Fruitvale Station

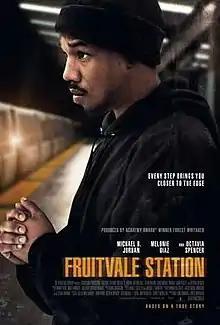
Theatrical release poster

Fruitvale Station is a 2013 American biographical drama film written and directed by Ryan Coogler. It is Coogler's feature directorial debut, and is based on the events leading to the death of Oscar Grant, a young man killed in 2009 by Bay Area Rapid Transit (BART) police officer Johannes Mehserle at the Fruitvale district BART station in Oakland, California. The film stars Michael B. Jordan as Grant, with Kevin Durand and Chad Michael Murray playing the two BART police officers involved in Grant's death, although their names were changed for the film. Melonie Diaz, Ahna O'Reilly, and Octavia Spencer also star.